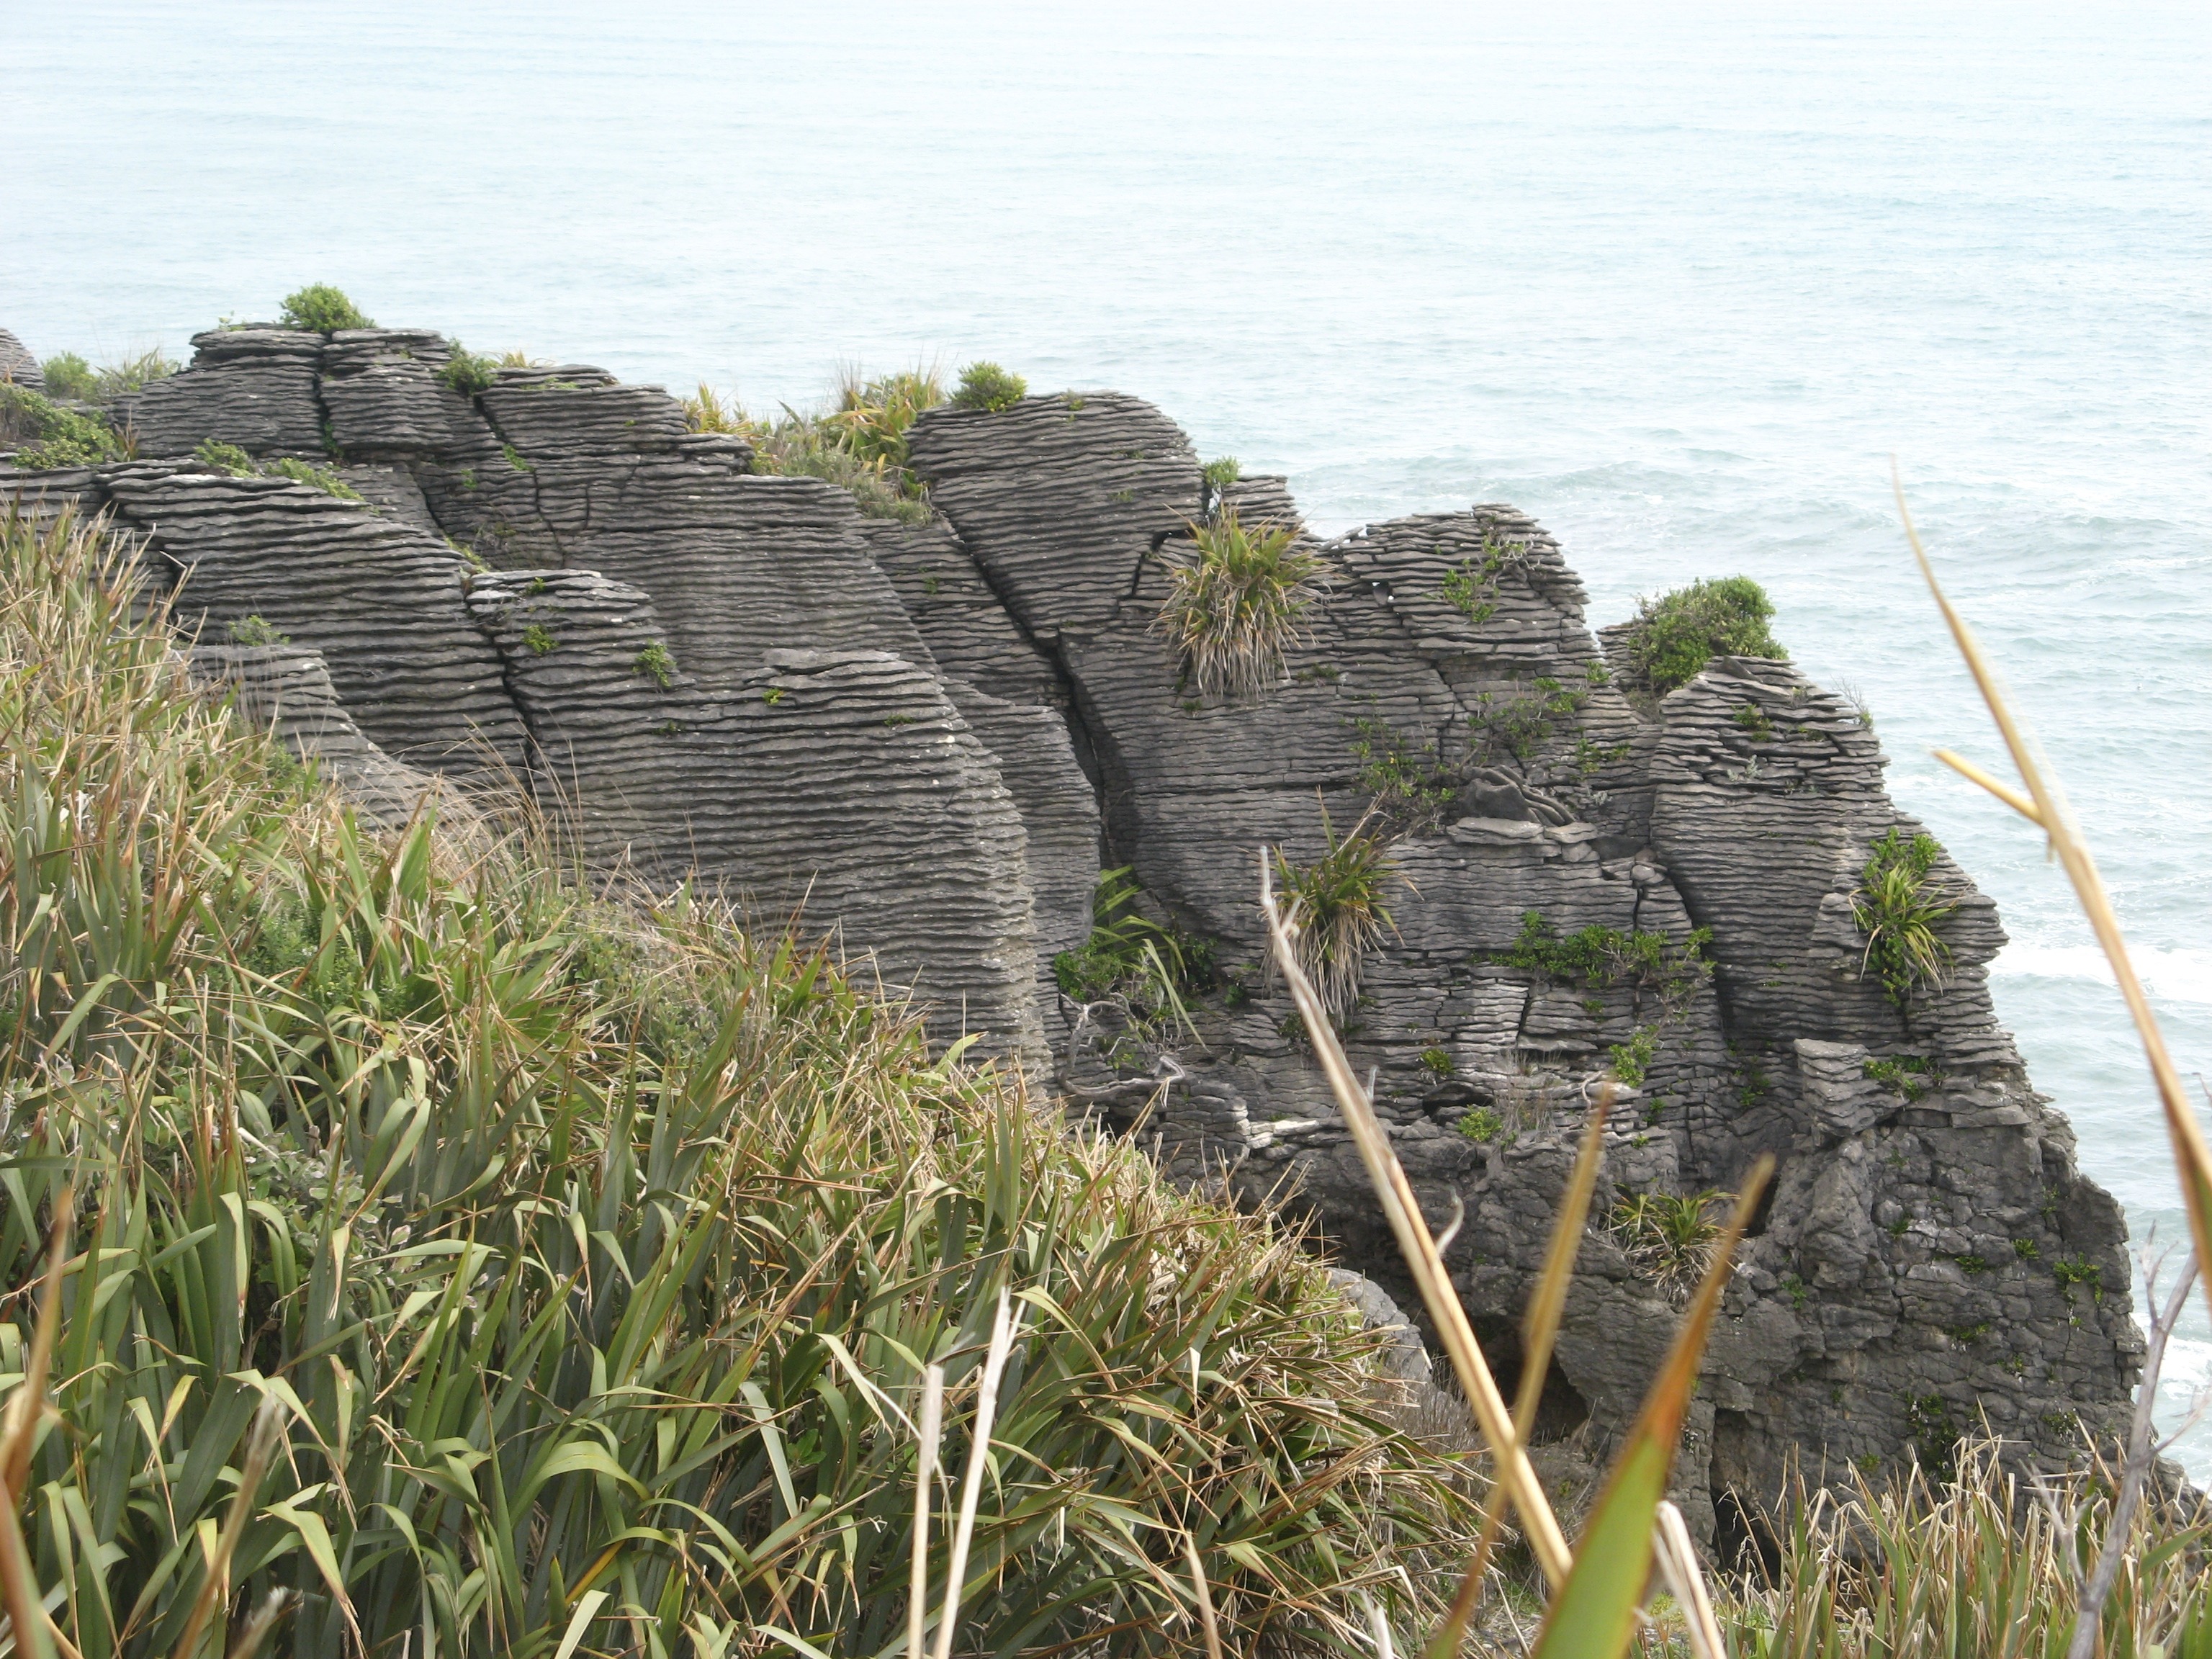
sea, coast, cliff, agriculture, terrain, stones, new zealand, punakaiki, pancake rocks